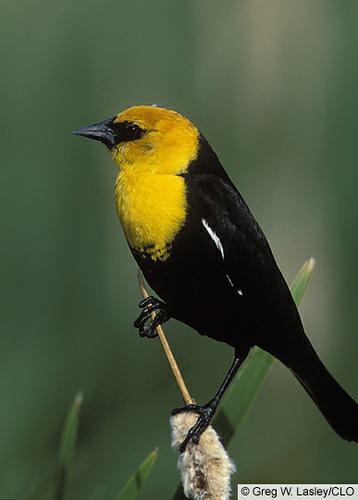
A photo of a yellow headed blackbird